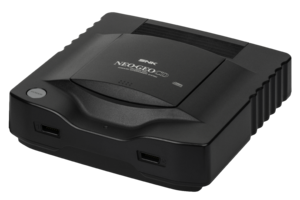
La Neo-Geo, appelée aussi NeoGeo Advanced Entertainment System, est une console de jeu vidéo sortie en 1990 à la location et en 1991 à la vente.
SNK Corporation est une entreprise japonaise fondée en 1973 et domiciliée à Ōsaka, dont l'activité est la planification, le développement et l'édition de jeux vidéo et de systèmes de jeu vidéo, ainsi que la création et la gestion de centres de divertissement. Parmi les produits plus célèbres de la marque, figurent le Neo-Geo MVS, un système d'arcade également commercialisé en version console de jeux vidéo, la Neo-Geo AES et les séries des jeux Fatal Fury, The King of Fighters, Metal Slug, Samurai Shodown. Après des tentatives infructueuses pour s'imposer sur le marché des consoles de salon et des consoles portables, SNK connaît de grosses difficultés financières. Aruze rachète l'entreprise en 2000, mais de mauvaises orientations et stratégies font sombrer SNK. Juste avant la faillite de SNK en 2001, le fondateur de la société crée une entreprise nommée BrezzaSoft, puis crée la société Playmore qui sera renommée SNK Playmore et détenant tous les droits des propriétés intellectuelles de SNK. La société "SNK Playmore Corporation" prend officiellement le nom "SNK Corporation" le 1er décembre 2016.